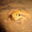
Label: frog